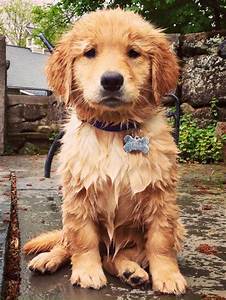
Label: dog